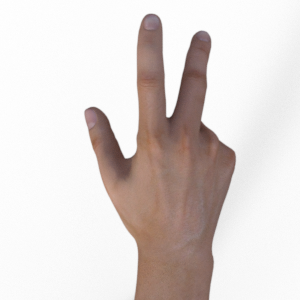
Label: scissors